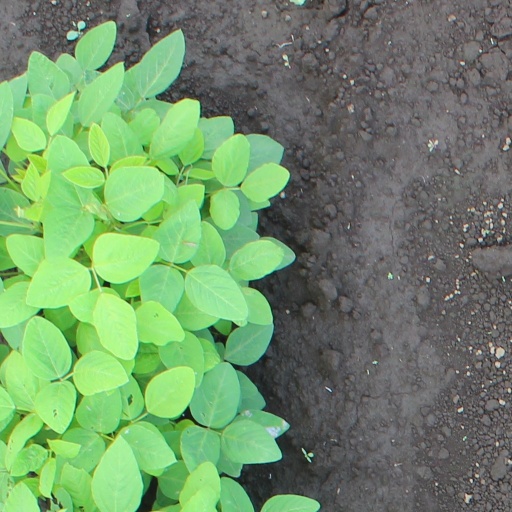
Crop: soybean